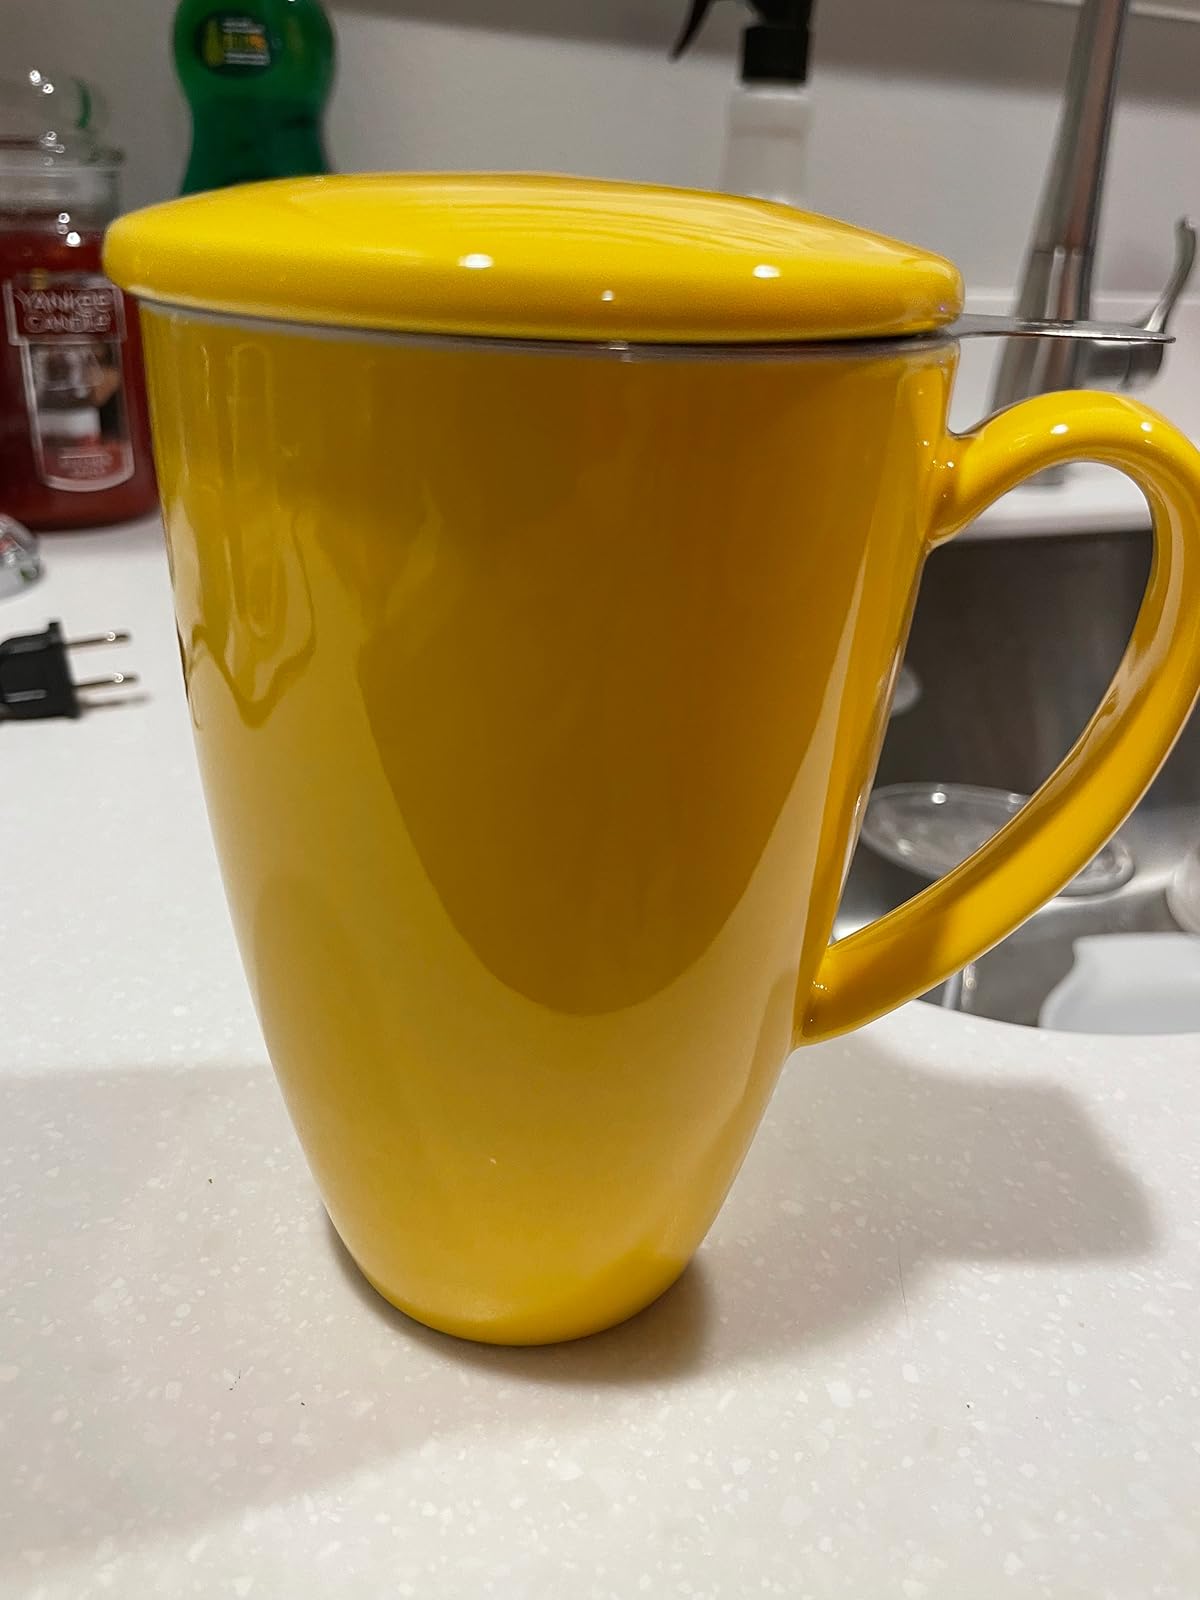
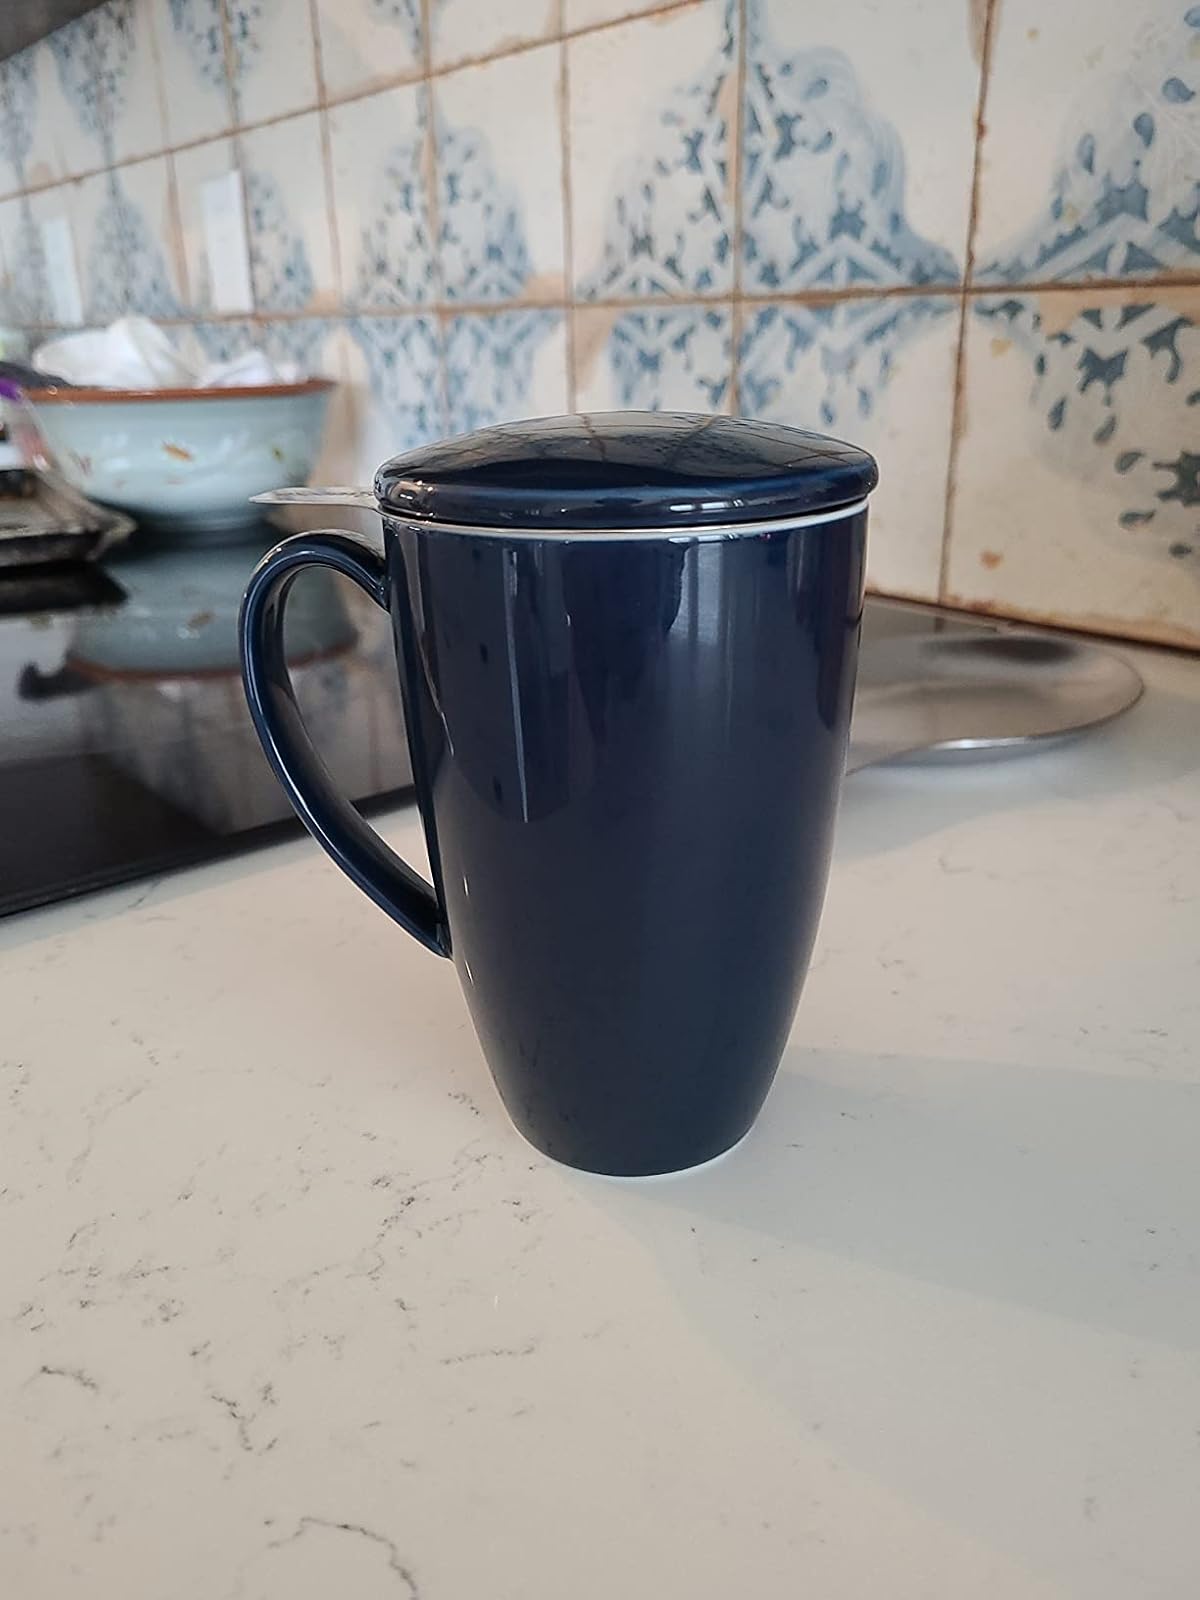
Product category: items_mug
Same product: no